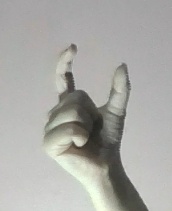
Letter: nun